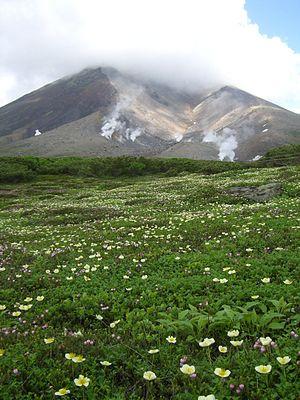
En 1996, dans son effort pour combattre la pollution sonore et pour protéger et promouvoir l'environnement, le Ministère de l'environnement du Japon a désigné les 100 sons naturels du Japon. 738 propositions arrivèrent de tout le pays et les « 100 meilleures » furent sélectionnées après examen par le groupe d'étude japonais des sons naturels. Ces éléments de paysage sonore sont des symboles pour les résidents locaux et doivent servir à promouvoir la redécouverte des sons de la vie quotidienne. La sixième Assemblée Nationale sur la conservation des paysages sonores s'est tenue à Matsuyama, dans la préfecture d'Ehime, en 2002.